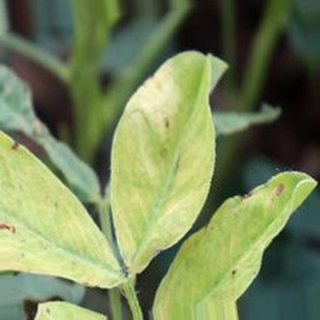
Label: groundnut_nutrition_deficiency